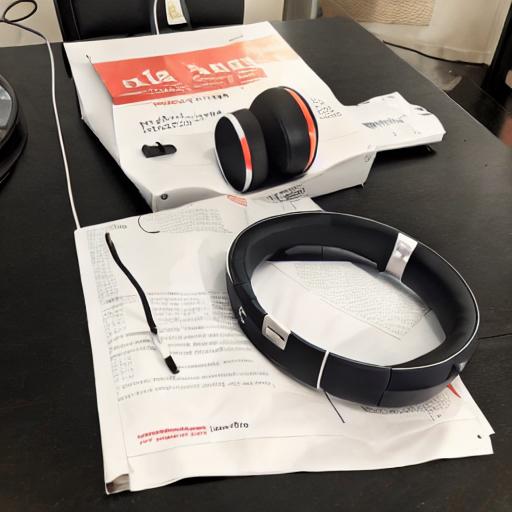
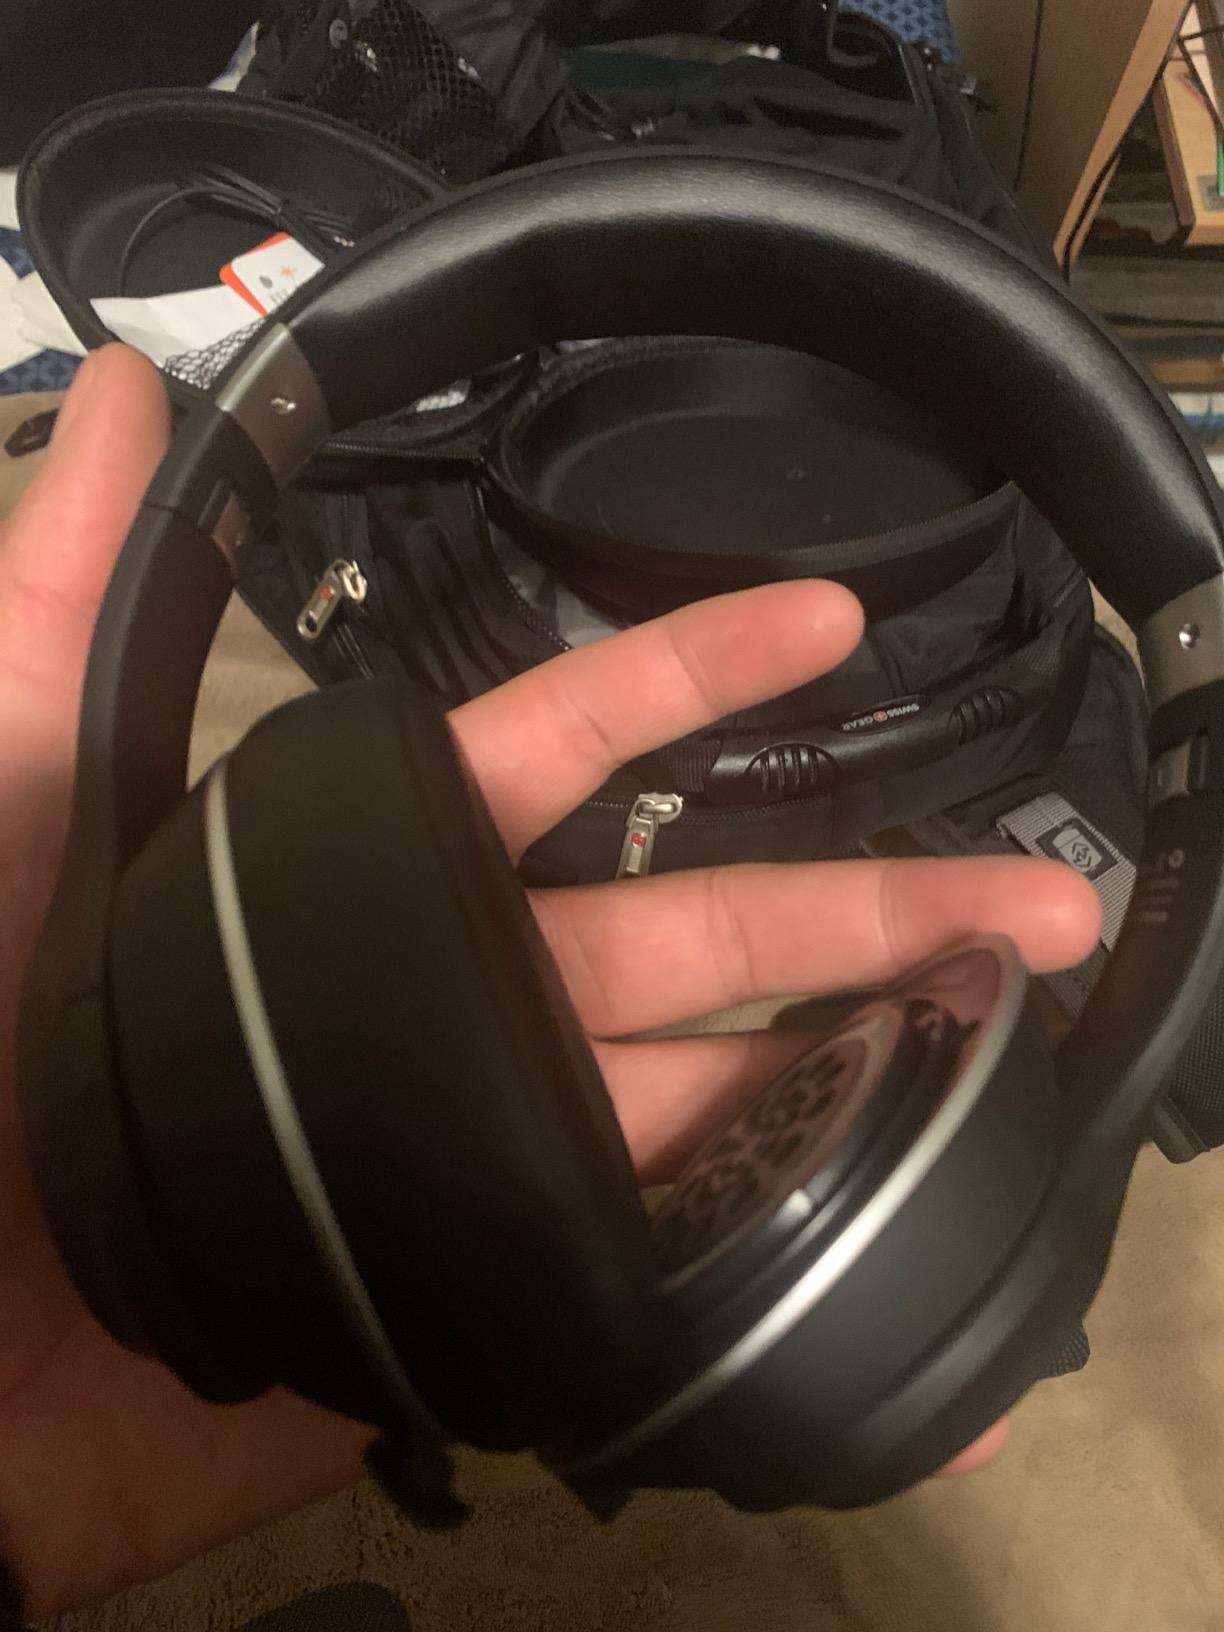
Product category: headphones
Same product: no